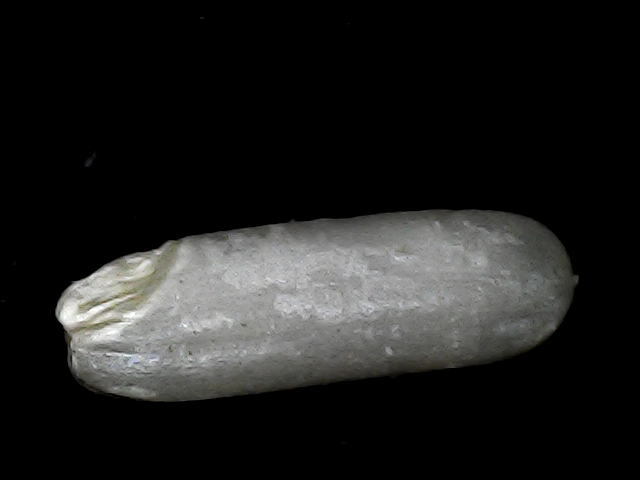
Rice variety: BD75